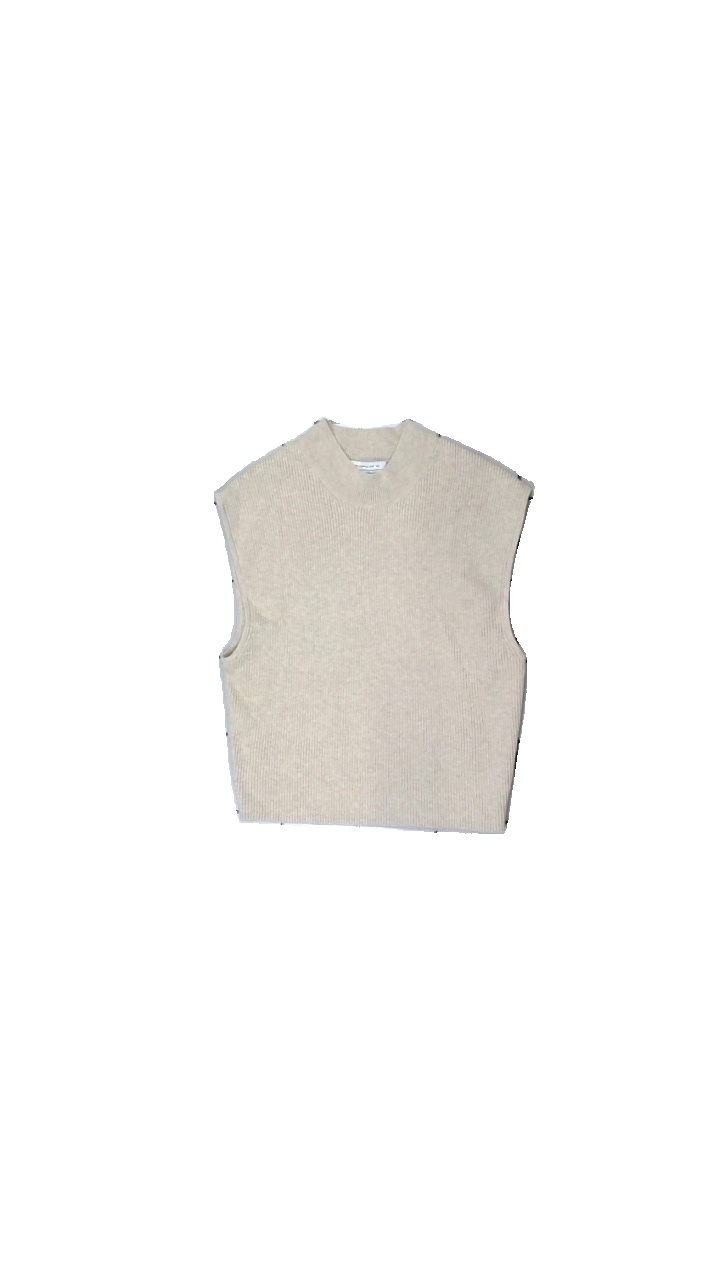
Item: Top (Ladies)
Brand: H&m
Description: Beige ribbed top
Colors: Beige
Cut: Regular, Turtle neck
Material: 55% cotton, 45% wool
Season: All
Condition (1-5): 5
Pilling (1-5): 5
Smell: Minor
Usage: Reuse
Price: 100-150